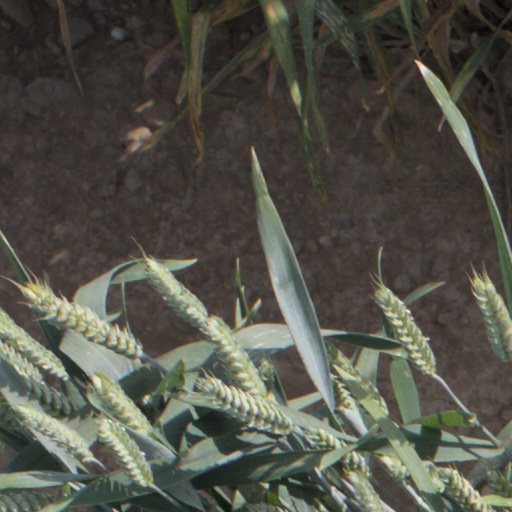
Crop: wheat